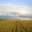
Label: plain